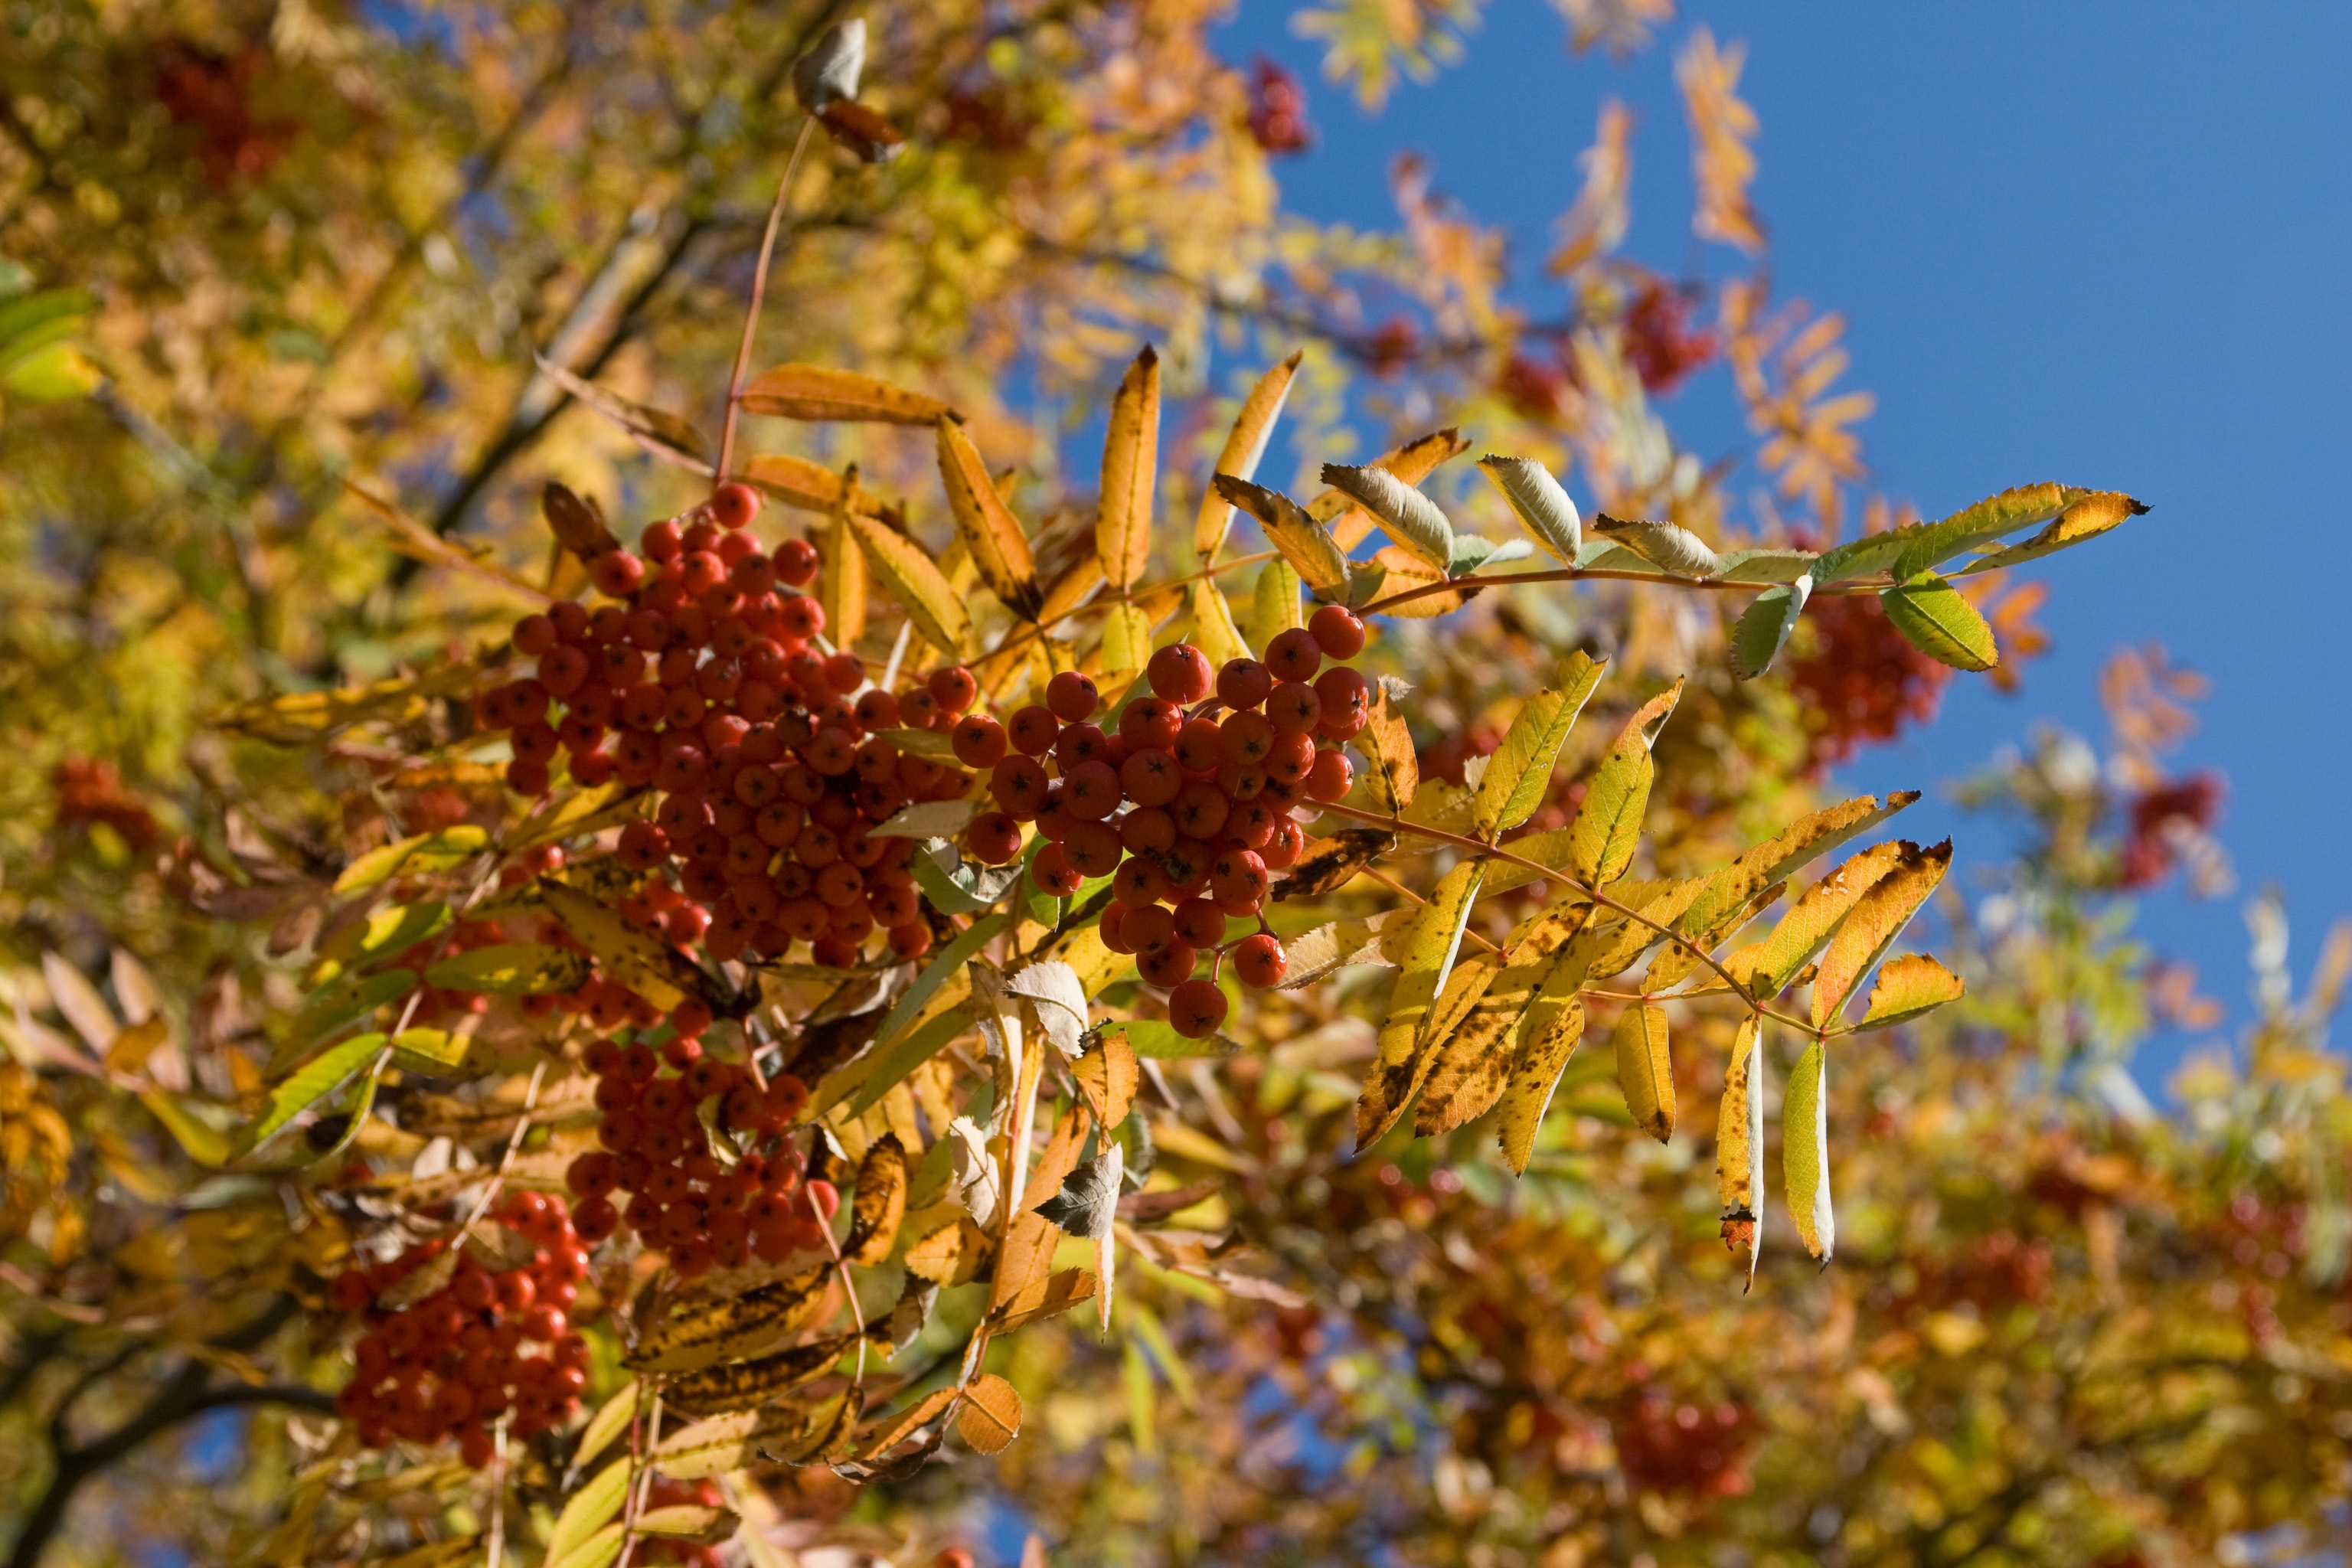
tree, nature, branch, blossom, plant, sun, sunlight, leaf, fall, flower, foliage, orange, red, produce, evergreen, autumn, botany, yellow, garden, flora, season, red berry, wildflower, shrub, deciduous, rowan, flowering plant, autumn tree, colourful leaves, woody plant, land plant